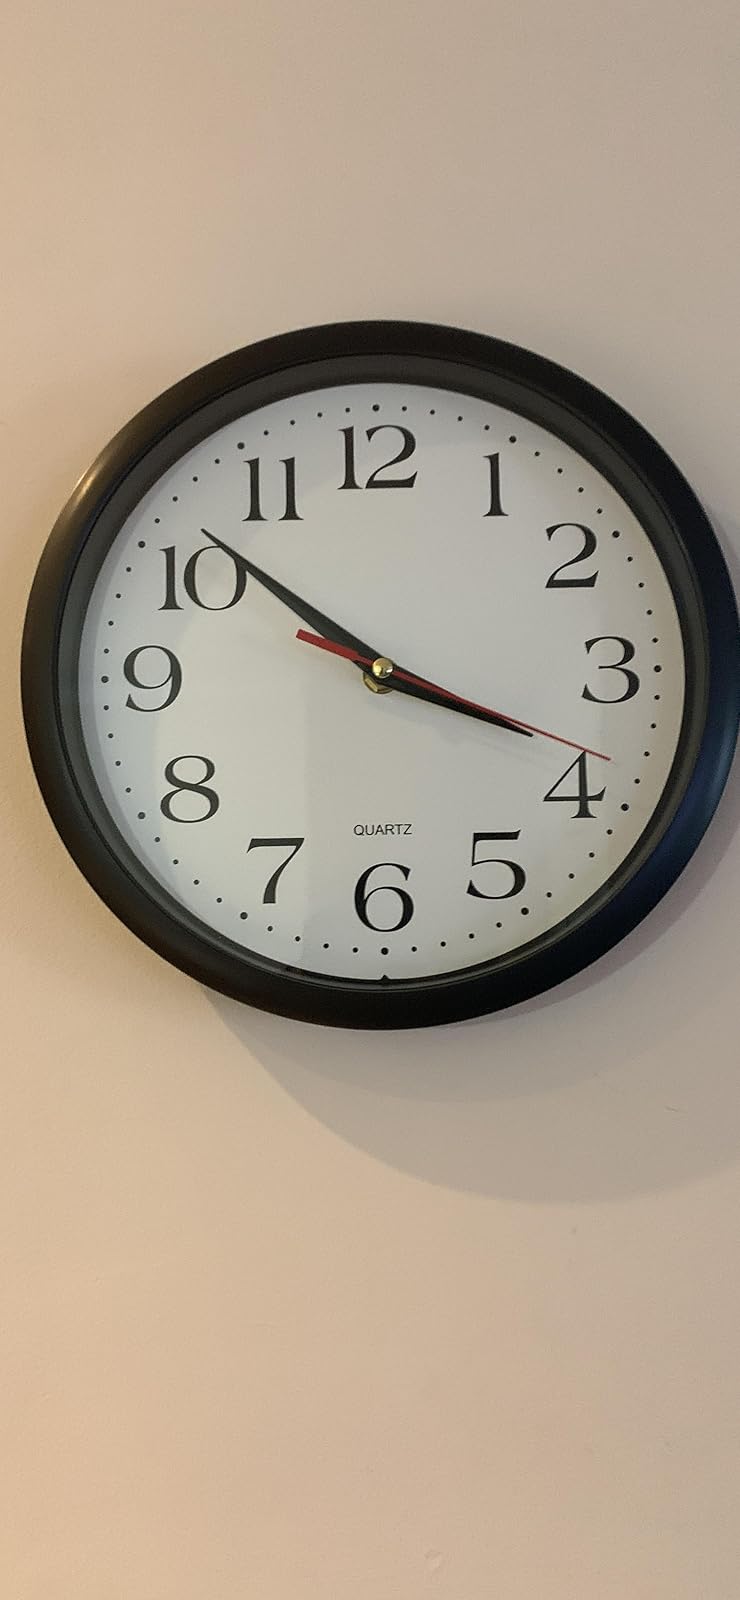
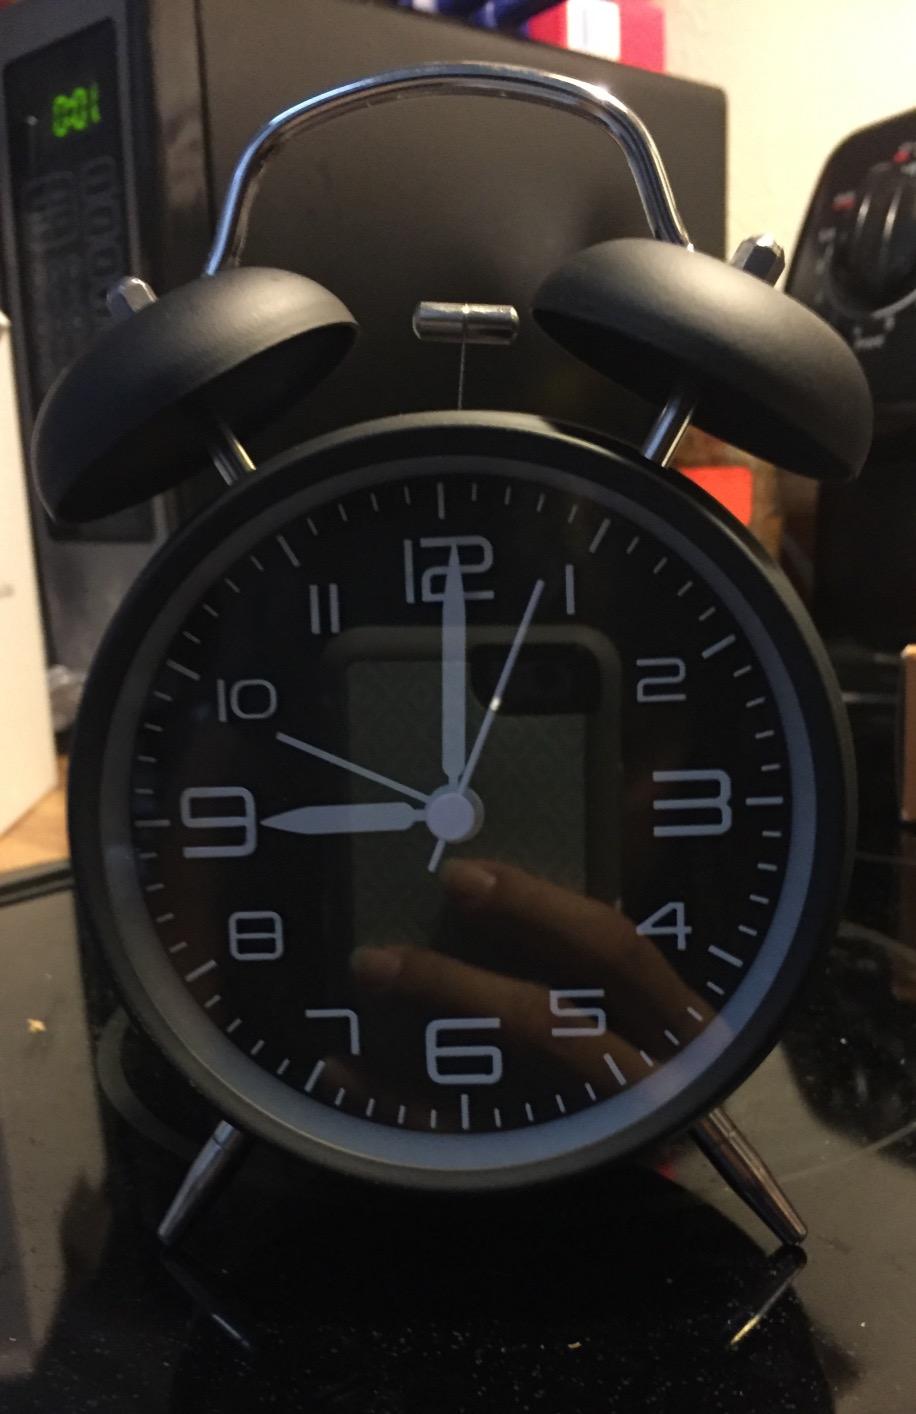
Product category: clock
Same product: no